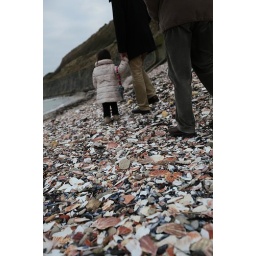
What seems like pink ground was in fact a mountain of seashells.